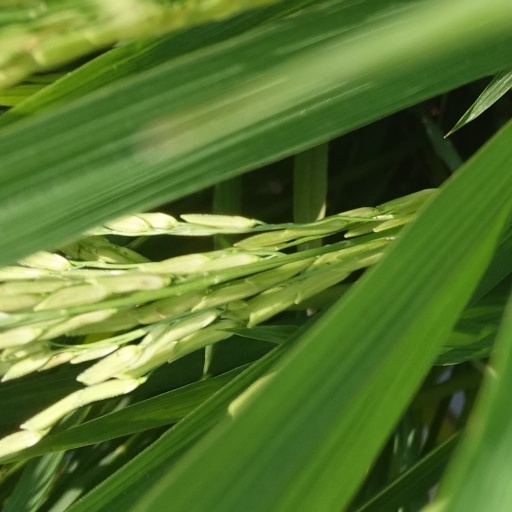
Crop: rice